Soheil Ayari

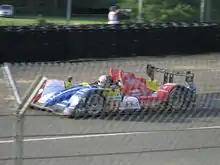
Ayari driving the Oreca 01 during the 2009 24 Hours of Le Mans.

Soheil Ayari is also a famous 24 Hours of Le Mans driver with 11 starts in GT 1, LMP1 & LMP2. Best results over all were 4th in 2004 ((Pescarolo)) & 2010 (ORECA 01)), 5th in 2009 ((ORECA)) and 2nd LMP2 (Signatech Nissan) in 2011.